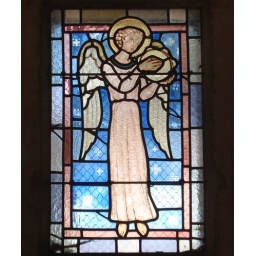
Angel in pale pink with tamborine - Stained glass window